Oklahoma Sooners football

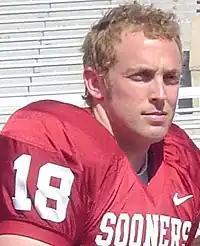
Jason White

Under pressure to find a head coach who would turn the program around, athletic director Joe Castiglione vetted each candidate personally. He eventually selected Stoops, then the defensive coordinator at Florida, who improved the Sooners to 7–5 in his first season.